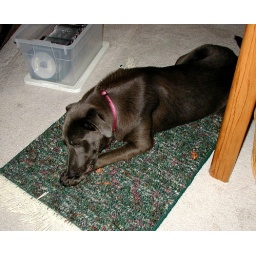
My brother's dog - who was flown from Alabama to their home in Seattle.